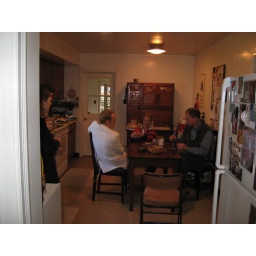
in my childhood home, the kitchen table was the center of all things--it still is.